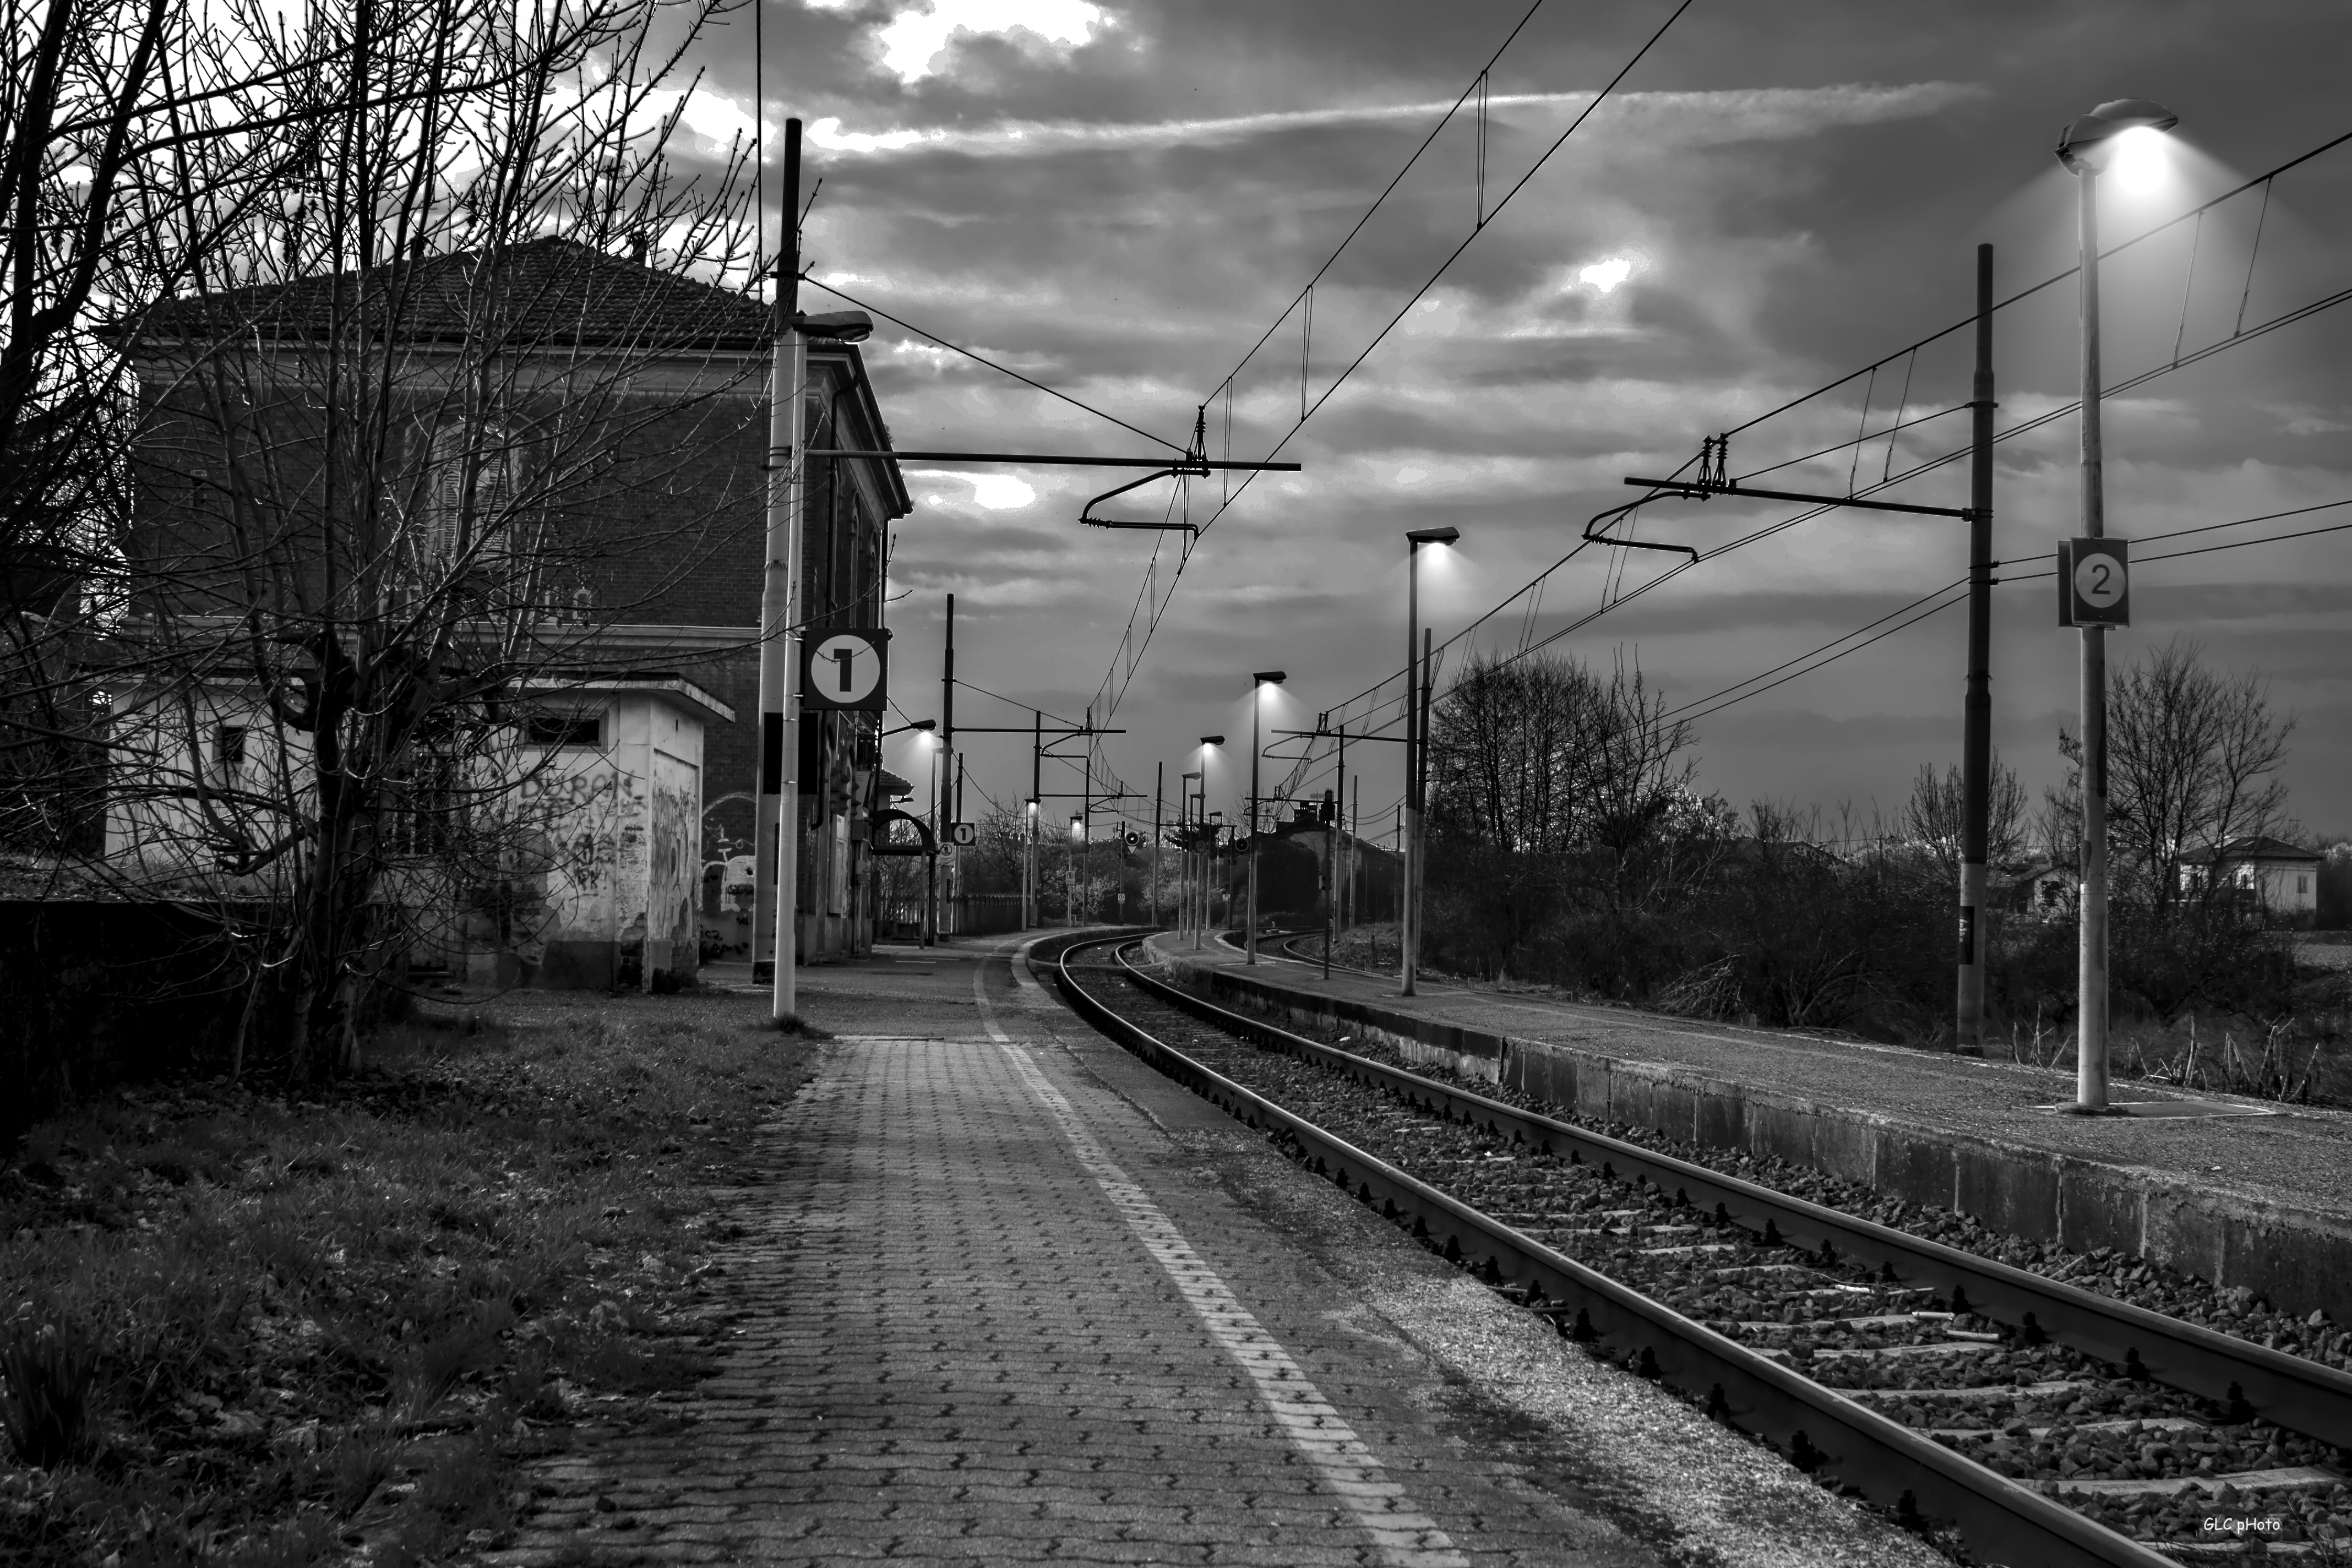
black and white, track, road, street, train, transport, suburb, line, vehicle, station, train station, darkness, monochrome, lane, rails, shape, rail transport, urban area, monochrome photography, residential area